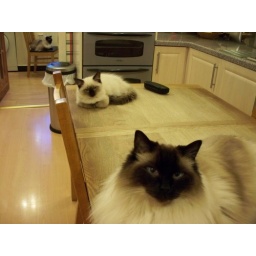
Rudie the male ragdoll, Poppy the kitten and in the distance Abbie the female ragdoll.